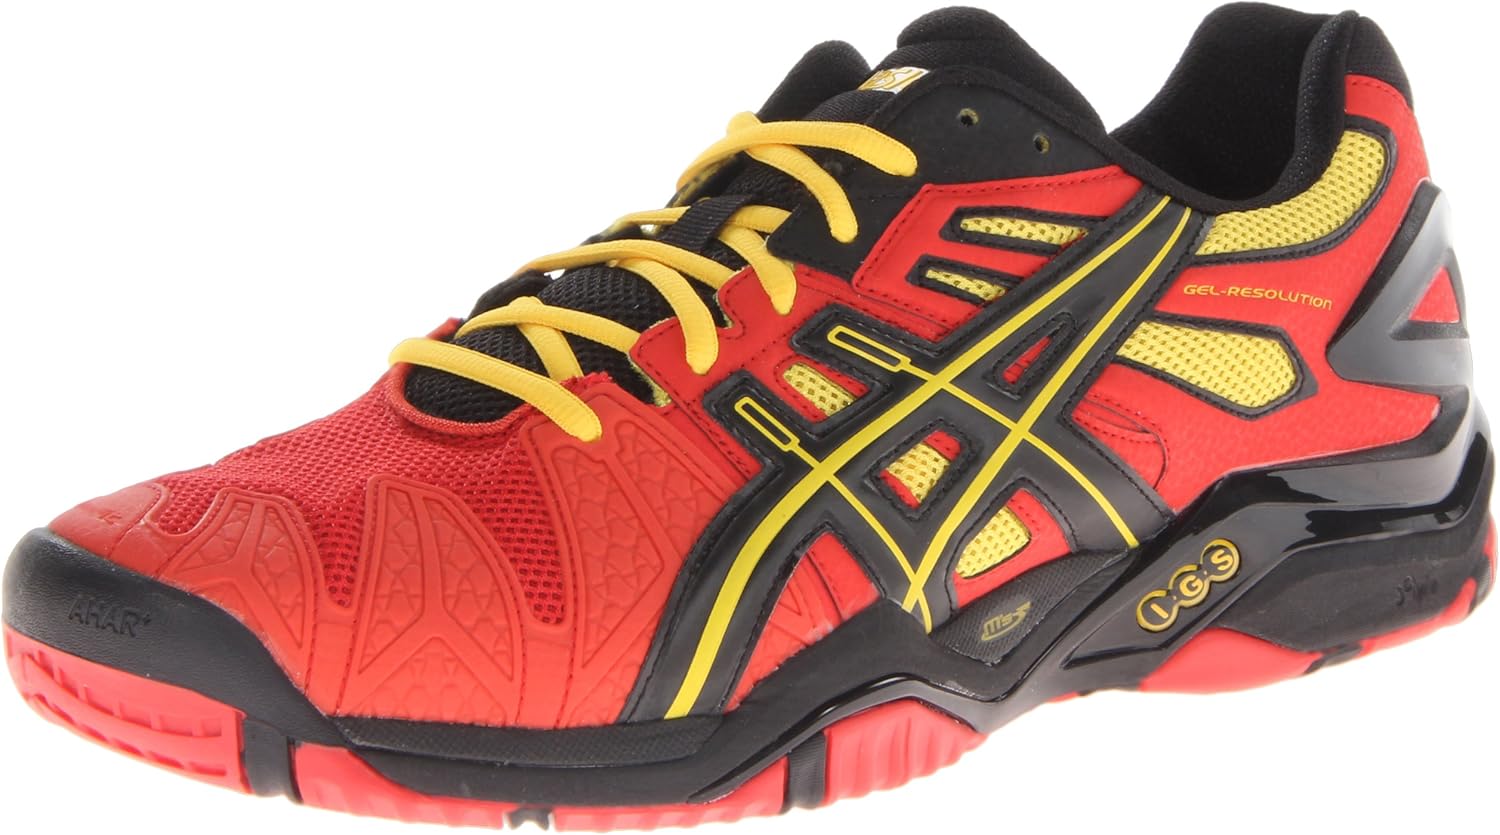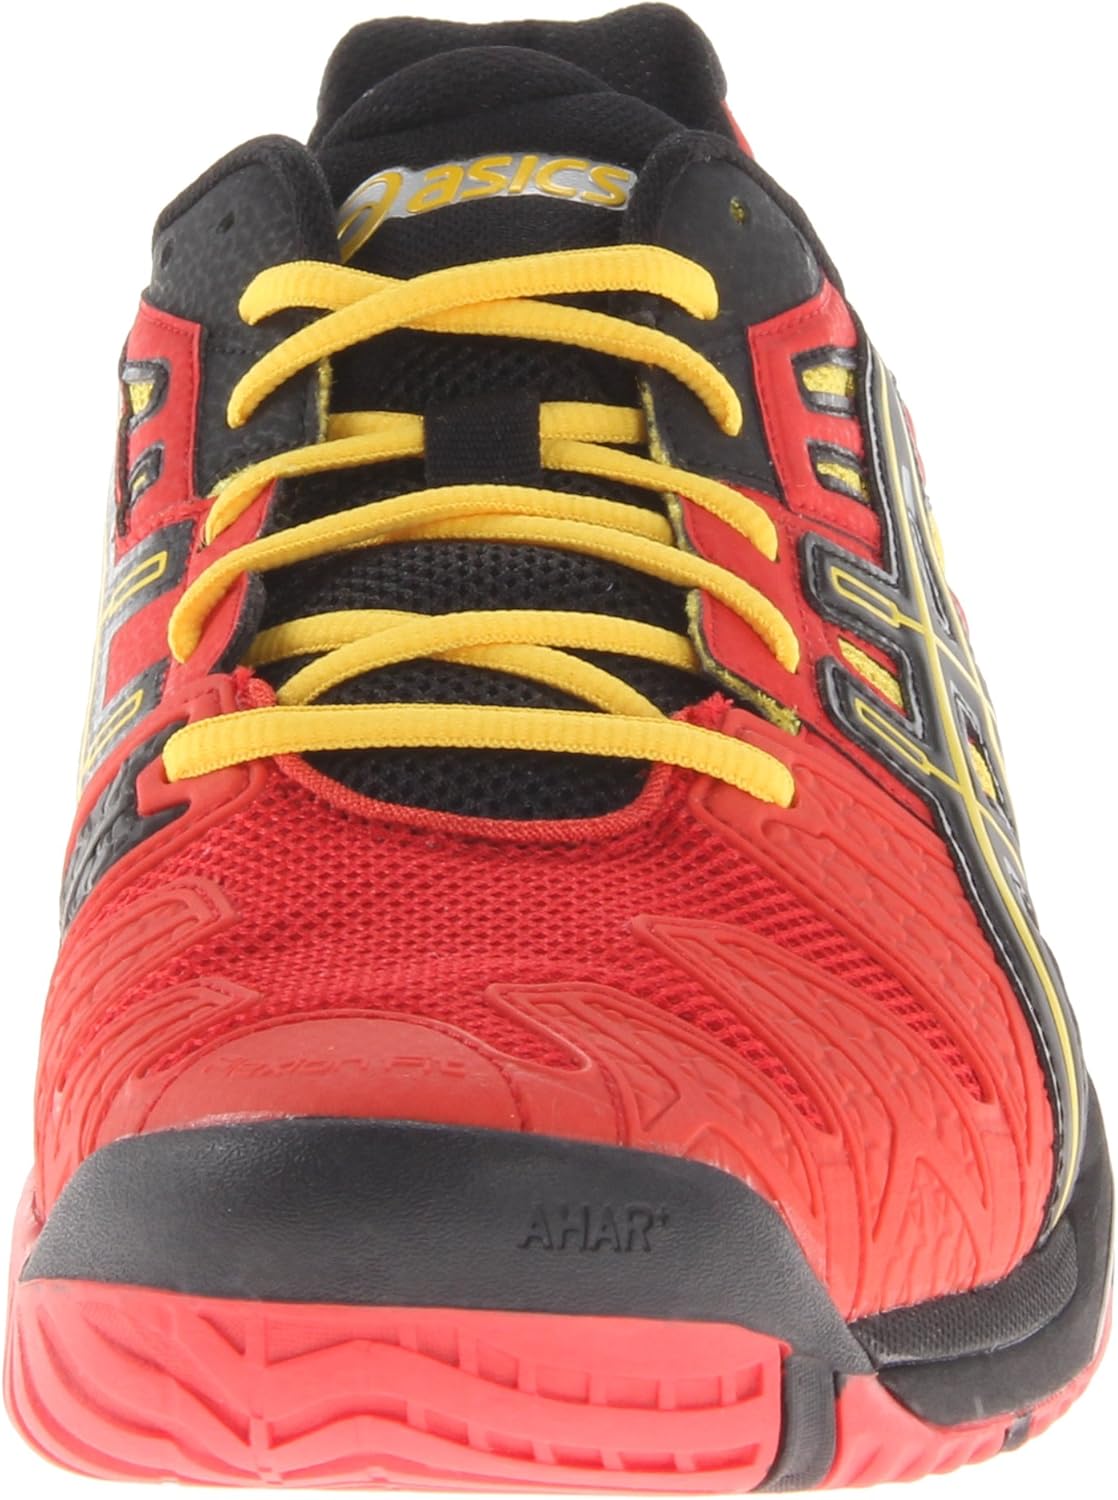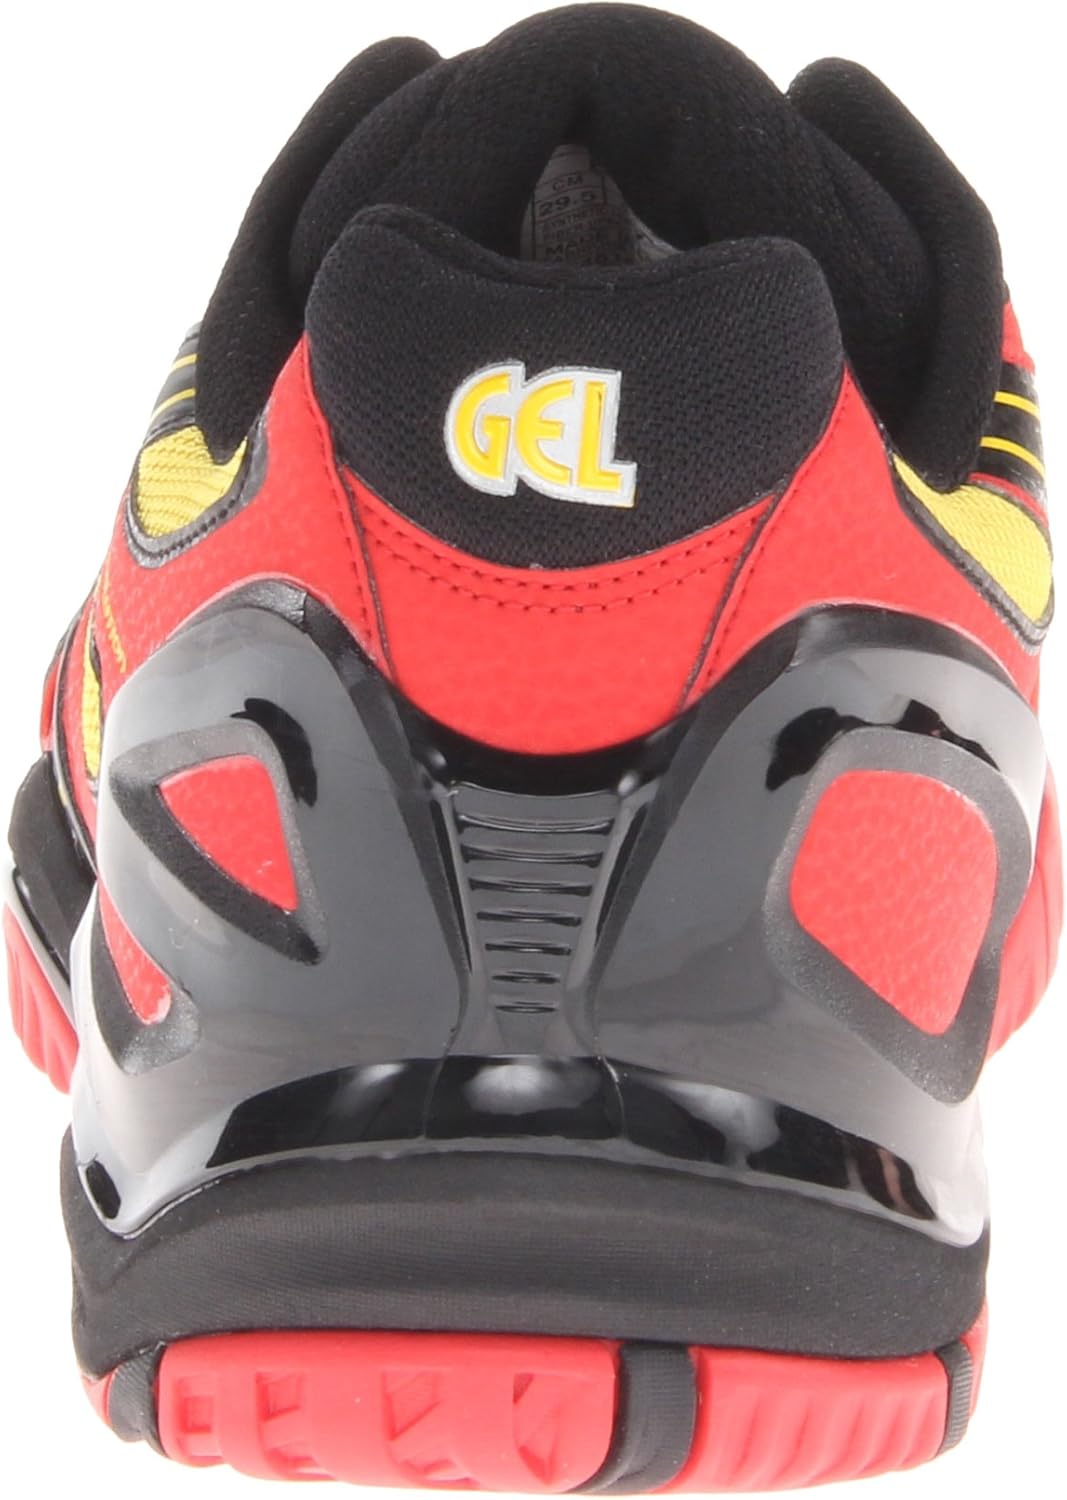
ASICS Mens Gel-Resolution 5
Category: AMAZON FASHION
In 1949, Mr. Kihachiro Onitsuka began his athletic footwear company (Onitsuka Co., Ltd.) by manufacturing basketball shoes out of his living room in Kobe, Japan. He chose the name ASICS for his company in 1977, based on a famous Latin phrase "Anima Sana In Corpore Sano," which, when translated, expresses the ancient ideal of "A Sound Mind in a Sound Body." Taking the acronym of this phrase, ASICS was founded on the belief that the best way to create a healthy and happy lifestyle is to promote total health and fitness. Today, ASICS offers a full line of performance-driven athletic shoes and technical active sports apparel and accessories dedicated to bringing harmony to the body and soul.
Features: 100% Synthetic | Imported | Rubber sole | Lace-up tennis shoe featuring Flexion Fit upper with rearfoot and forefoot GEL cushioning systems | Memory foam lined collar and mold to heel | Cushioned Solyte midsole